Pauline Viardot

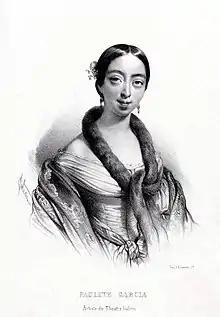

Viardot is a character in Alexander Chee's 2016 novel "The Queen of the Night", appearing in her retirement at Baden-Baden as a teacher and mentor to the fictional narrator.